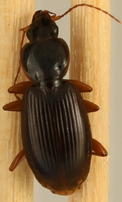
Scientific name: Synuchus impunctatus
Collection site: Harvard Forest Site (HARV), plot HARV_010